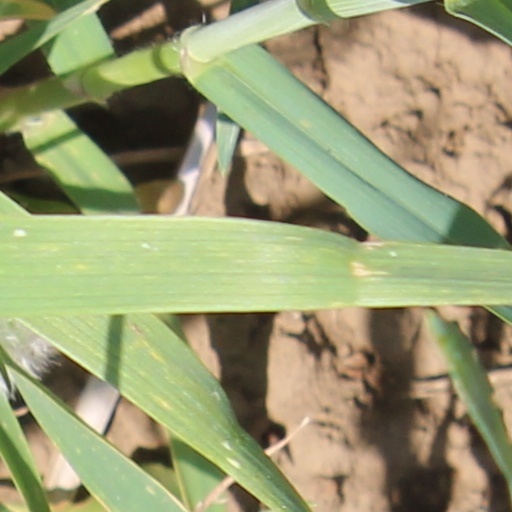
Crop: wheat